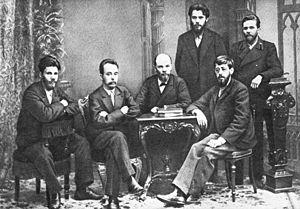
Une réunion de la cellule de Saint-Pétersbourg de l'«